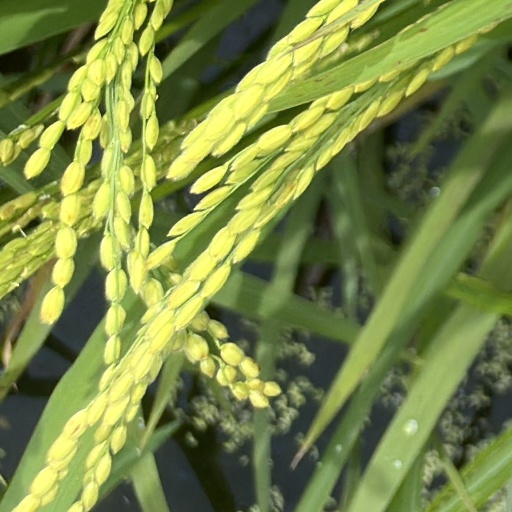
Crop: rice